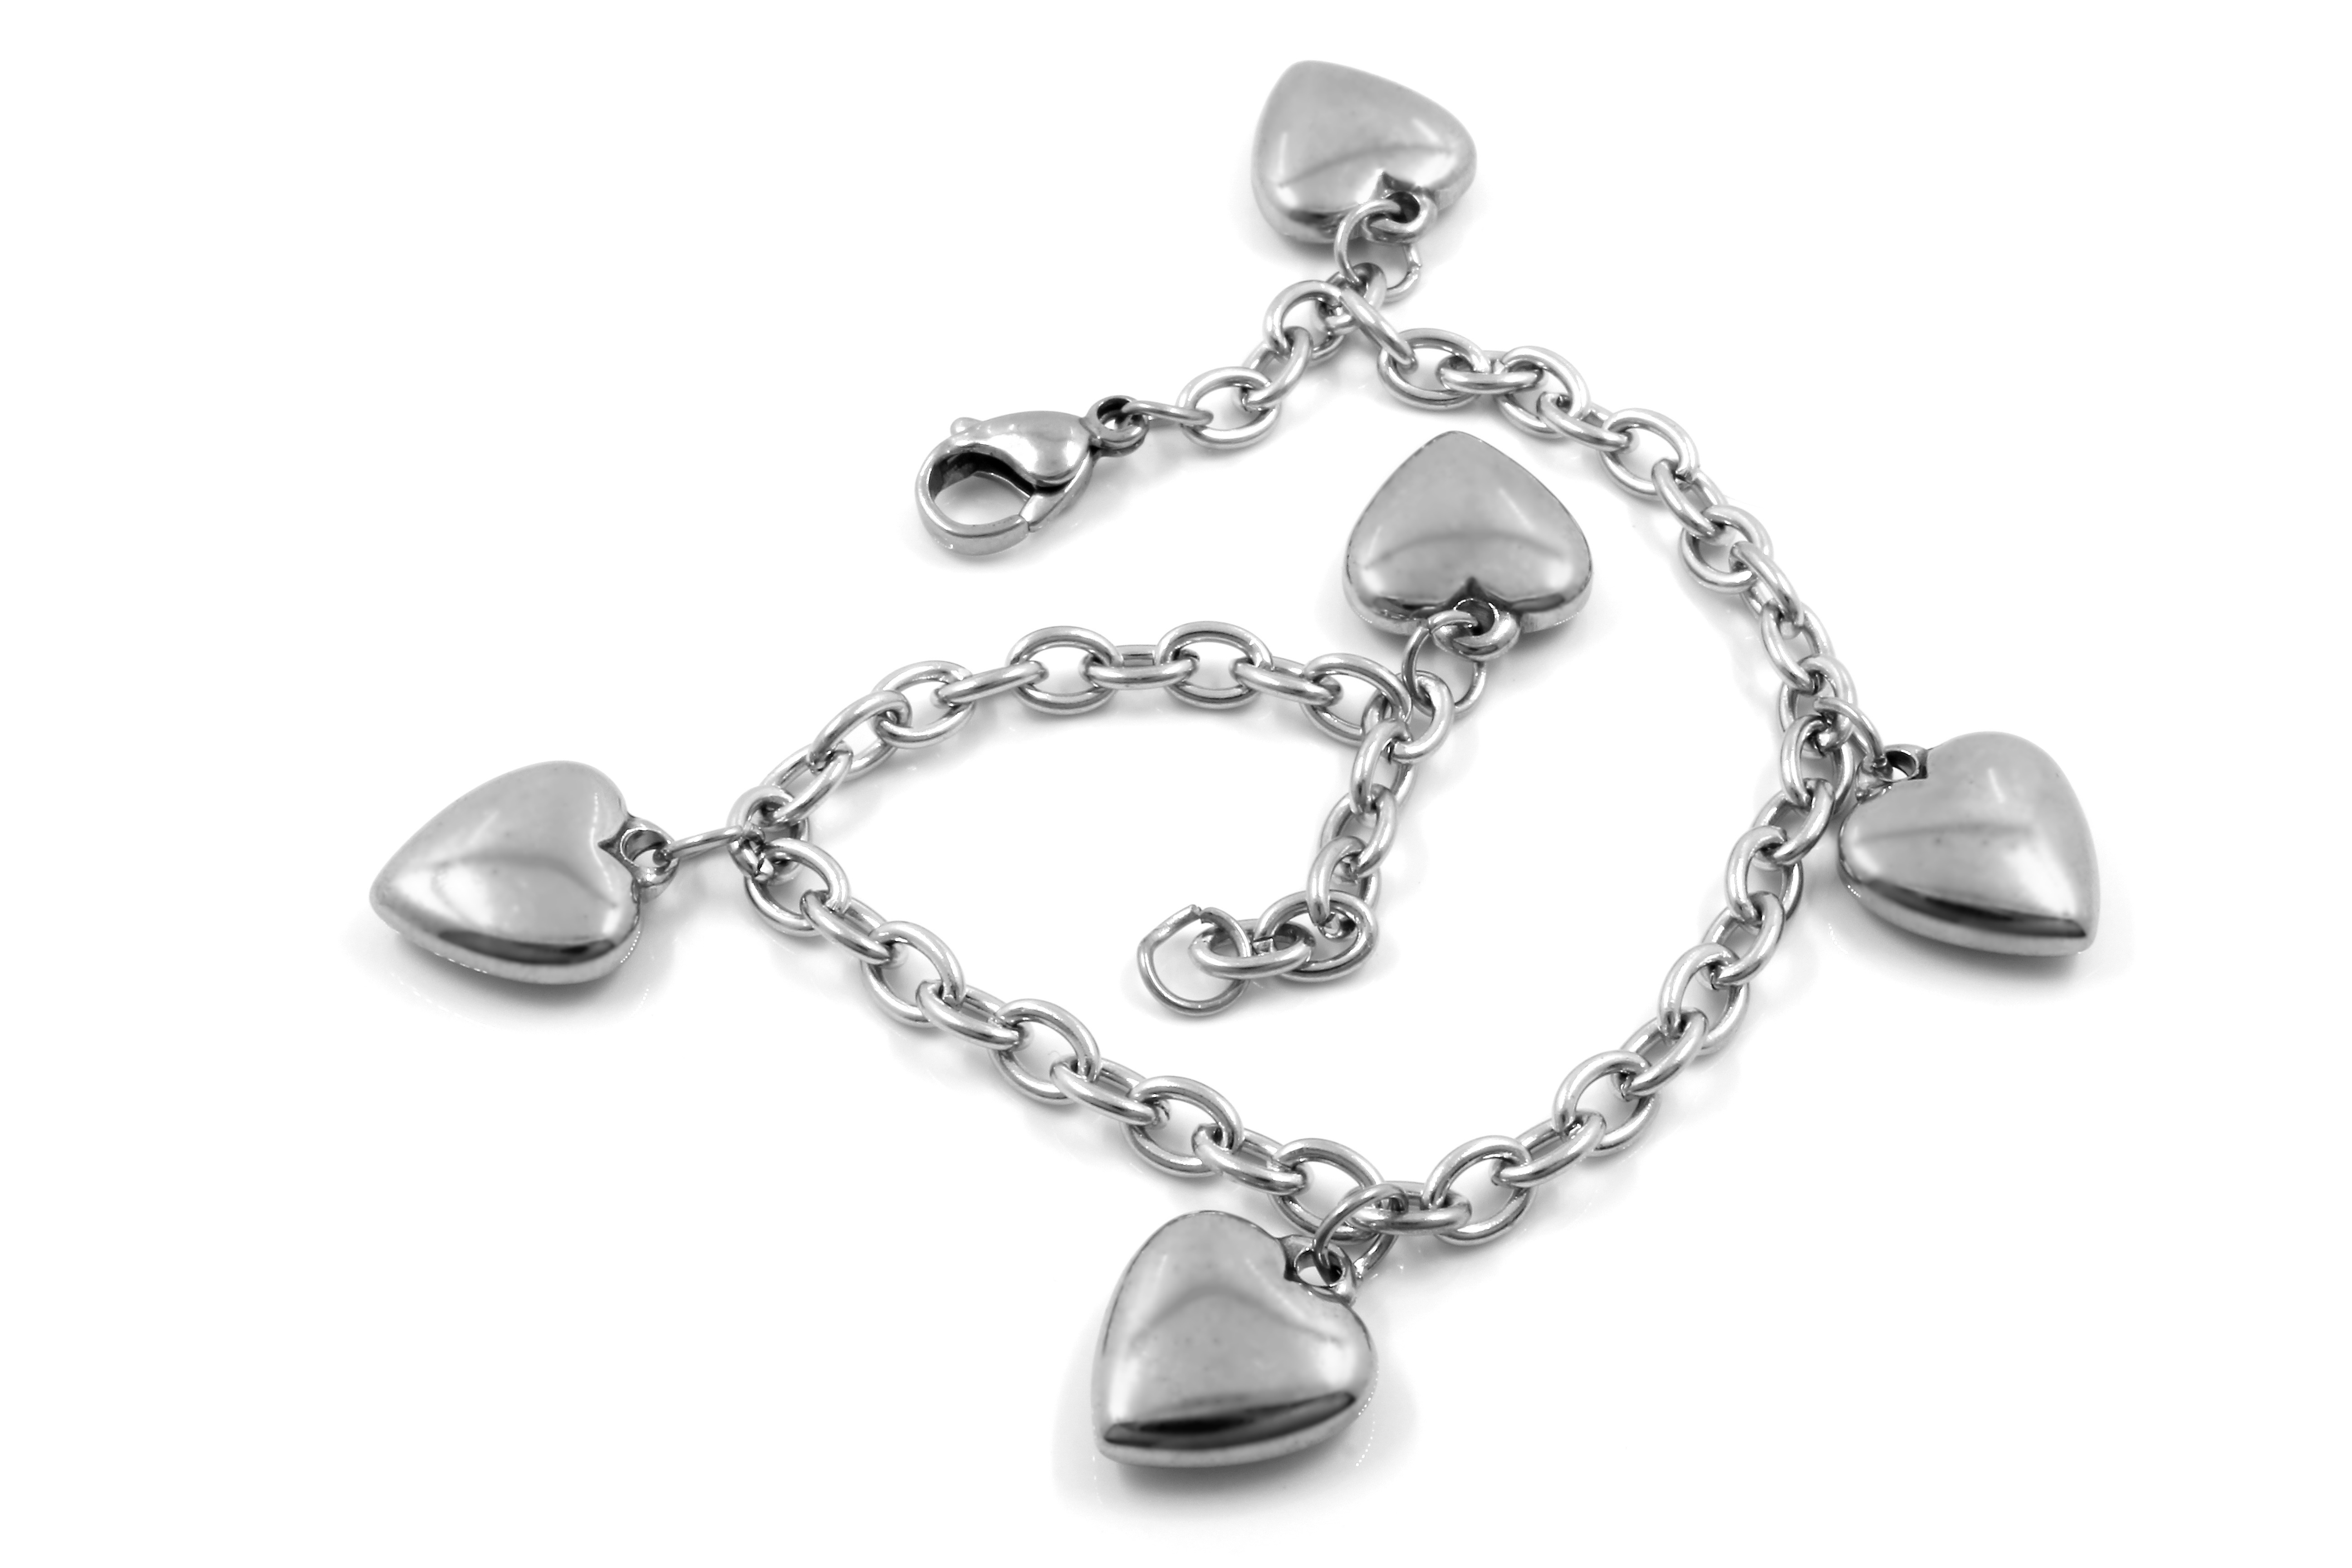
hand, white, chain, isolated, steel, heart, gift, decoration, banner, metal, studio, fashion, merchandise, modern, jewelry, sparkle, bracelet, jewellery, jewel, punk, background, luxury, gold, women, silver, mens, beauty, joy, commercial, trade, iron, sale, elegance, pleasure, stainless, charm, brightness, pendant, jeweler, purchase, locket, fashion accessory, body jewelry